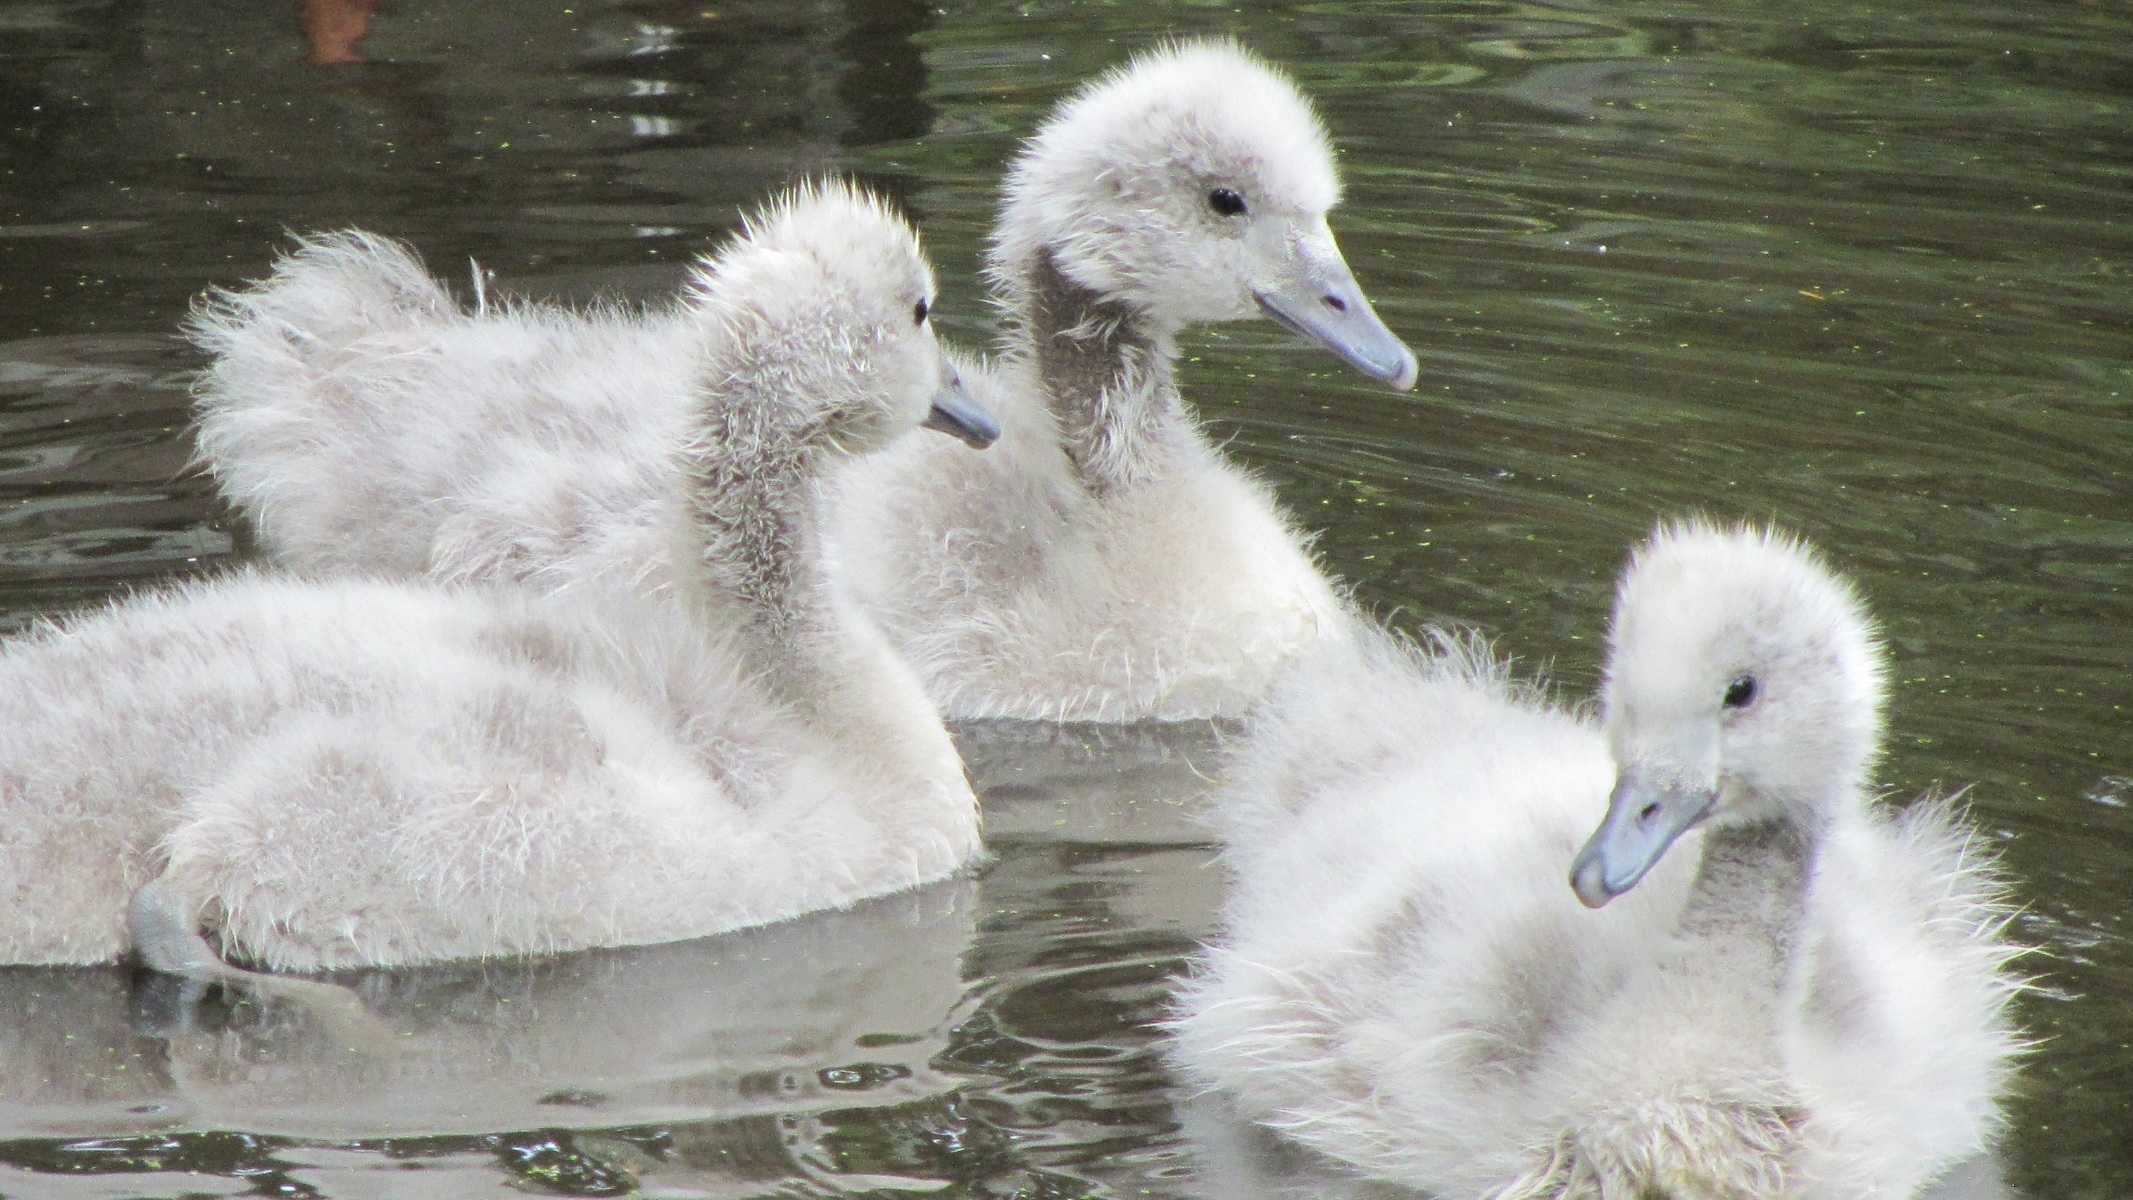
bird, wing, wildlife, beak, fauna, swan, vertebrate, cygnet, waterfowl, water bird, water birds, ducks geese and swans, down feathers